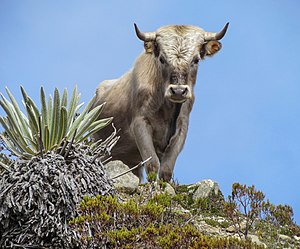
Charolaiskvæg
Vildtlevende Charolais tyr i Sierra Nevada de Mérida i Venezuela
Charolais kvæg er en fransk kødkvægsrace, der oprindeligt stammer fra grevskabet Charolais området omkring Charolles i Bourgogne i det østlige Frankrig.